Dale Abbey (ruin)

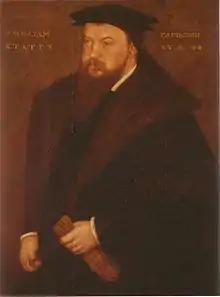
William Cavendish

During his visitation of 1500 Redman found nothing requiring criticism at Dale. He commented that the number of canons was low because of the plague but he was confident numbers would recover as the abbey's means could accommodate them. The number was actually normal, sixteen including the abbot, although four of them were novices, an unusually large proportion. With the death of Richard Nottingham in 1510 the name and identity of the abbot becomes questionable. In the summons to a convocation of the Province of Canterbury in 1529 the abbot of Dale is named simply John. In the "Valor Ecclesiasticus" and in the "Black Book" he is named John Stanton. Thereafter the abbot is always named John Bebe. Colvin thought it likely John Bebe of Stanton was a single individual who held the abbacy from 1510 until the dissolution in 1538, although there can be no certainty. It is also possible that this John Bebe was the same man who was sent to Halesowen for penance after fathering a child in 1494.